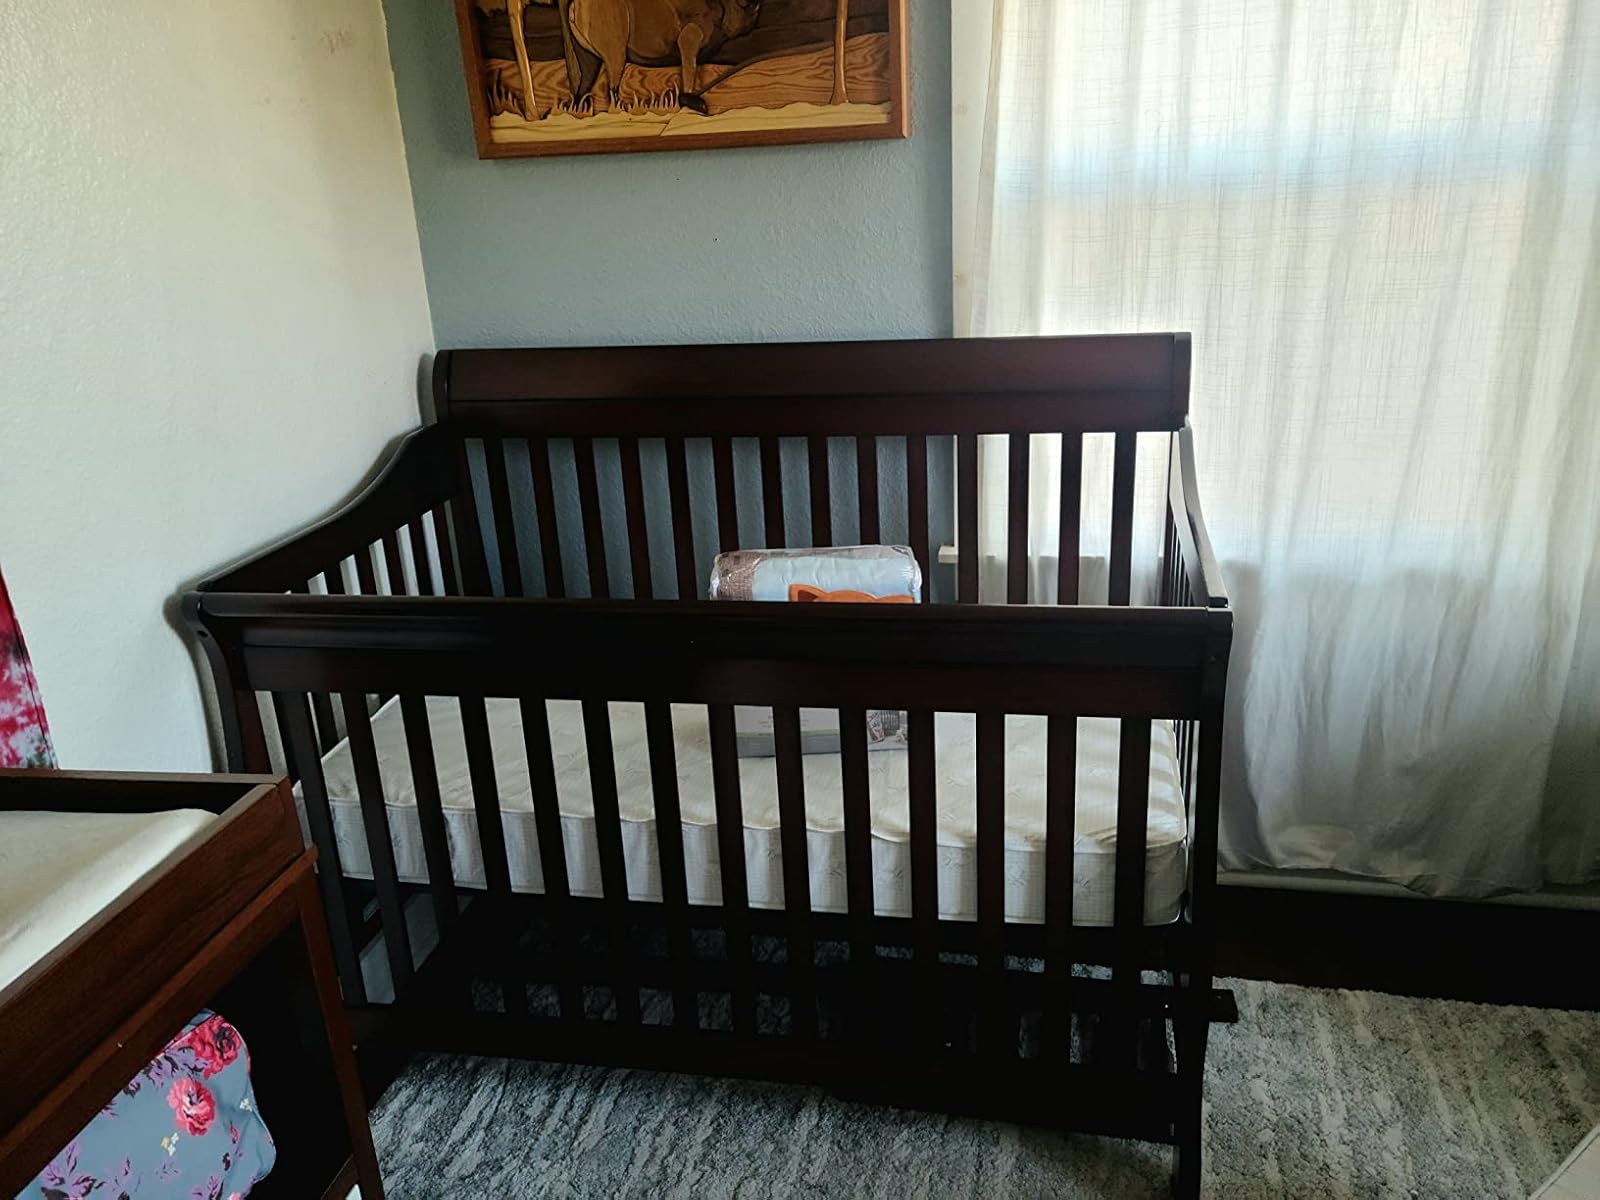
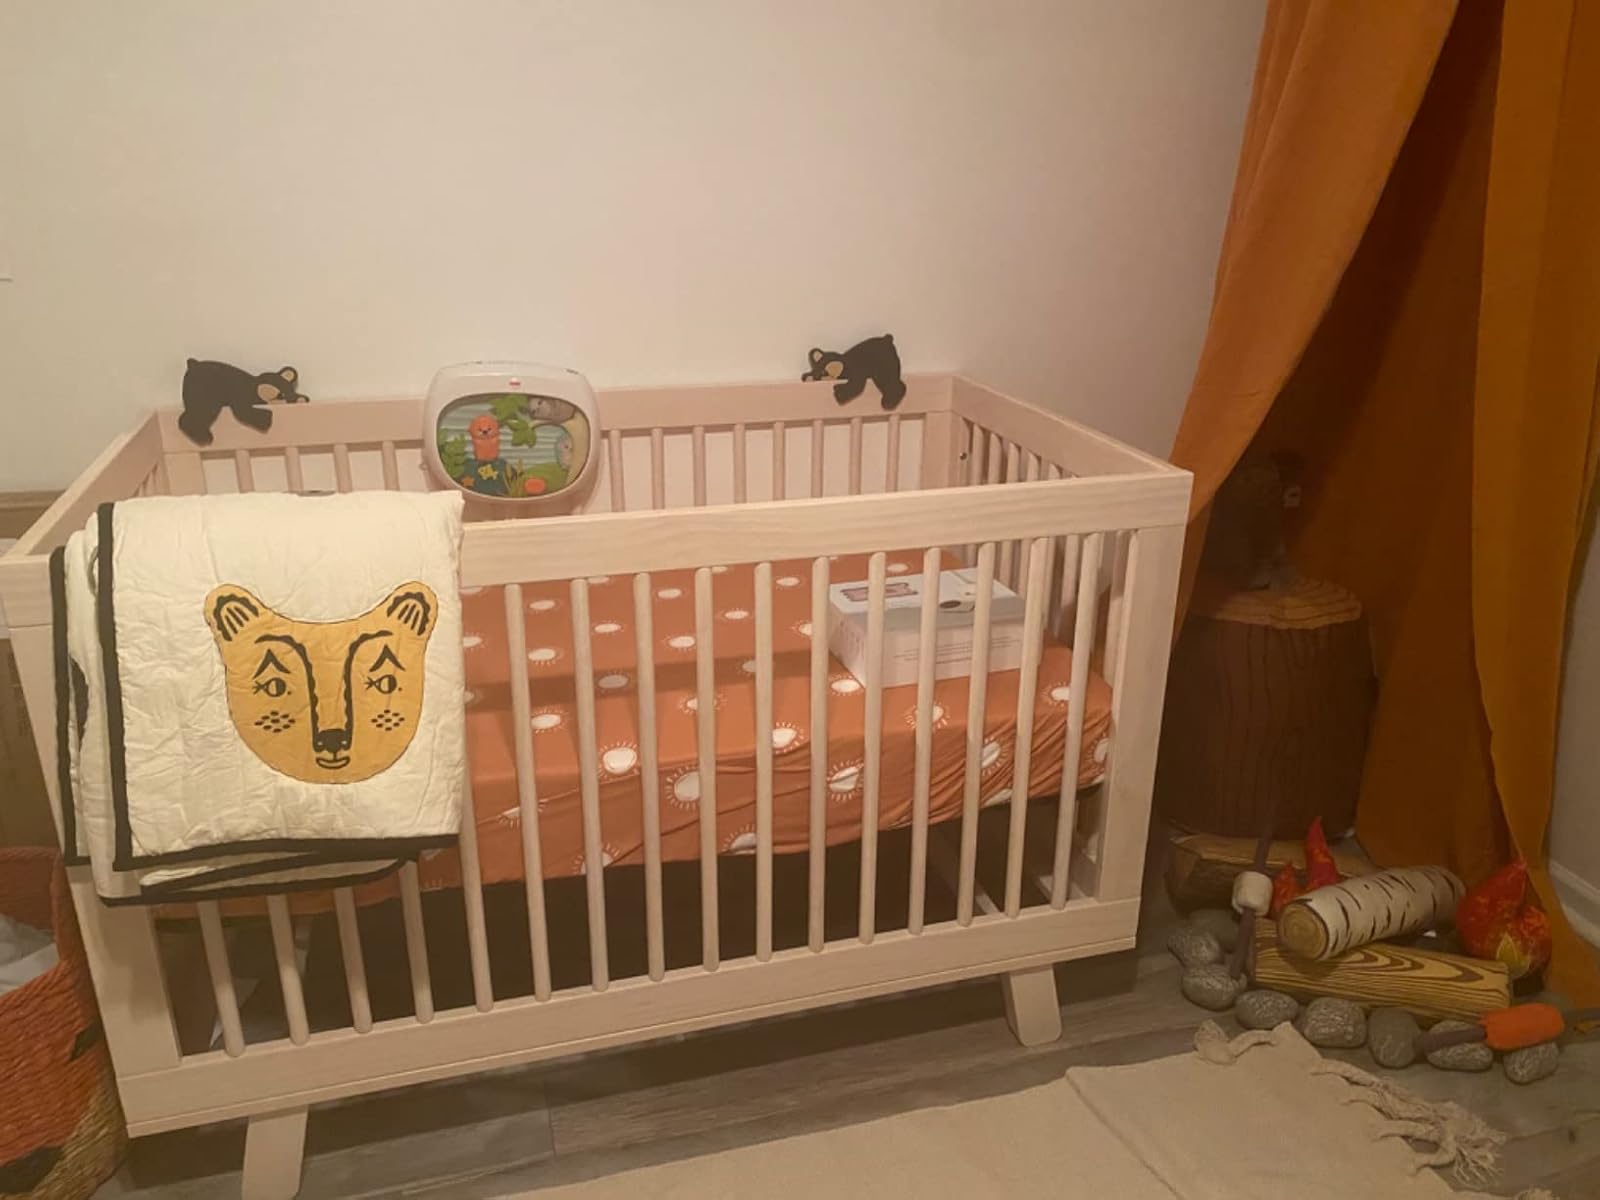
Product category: products_crib
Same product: no